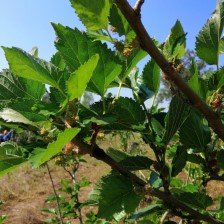
Variety: Buriram60